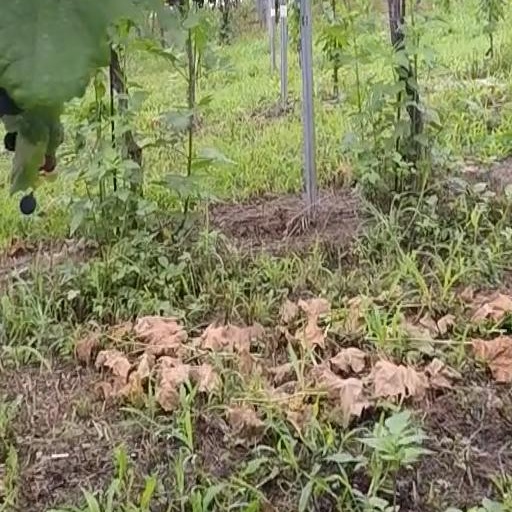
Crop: grape